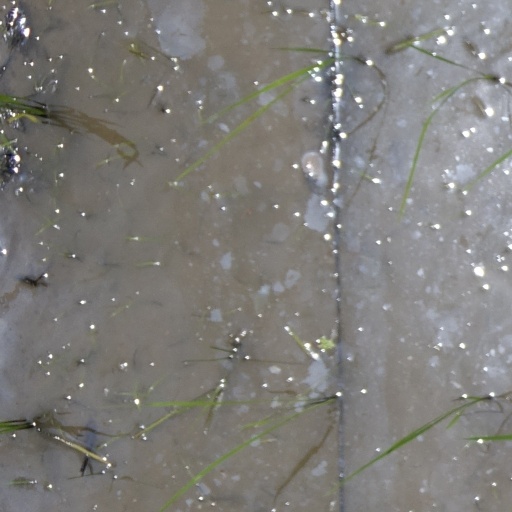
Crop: rice